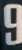
Number: 9